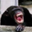
Label: chimpanzee